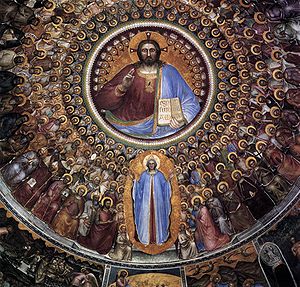
Giusto de' Menabuoi
Paradis, detalje fra fresko i Padova Baptisterium (dåbskapel), 1375-1378
Giusto de' Menabuoi var en italiensk renæssancemaler fra den tidlige del af Renæssancen.